Chaudhary Charan Singh International Airport

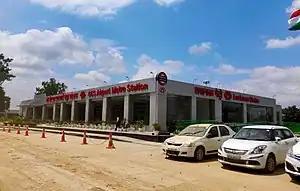
CCSIA Metro Station

The Lucknow City Transport Services supplies the Air-Conditioned and Non-AC buses from the Airport to the Charbagh Railway Station as well as the rest of the city.